Wyndham City Libraries

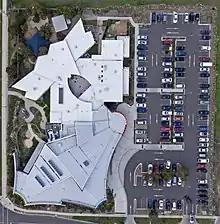
Top-down aerial perspective of Tarneit Library. Taken in 2017

A library has been built in the Tarneit Community Learning Centre. The library is named in honour of former Member of Parliament for Lalor and Prime Minister Julia Gillard. The new library was funded by a mixture of state and local government funds, and the then-mayor Cr Heather Marcus indicated in August 2013 that Wyndham City intended for the library to serve the populations of Tarneit and Williams Landing. The Tarneit Library was opened on 14 December 2015.